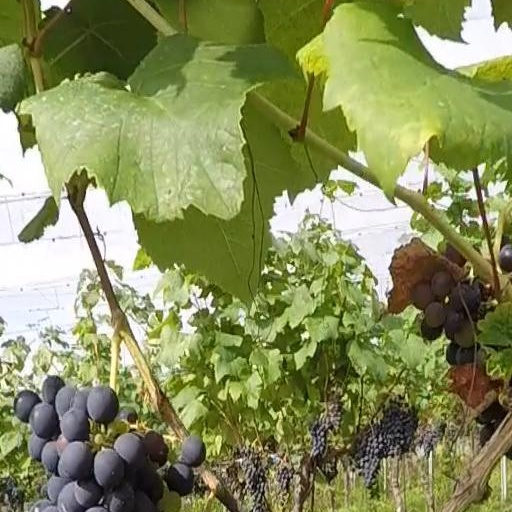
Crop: grape